Jack Mackenzie

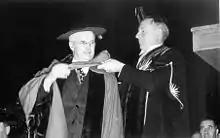
Chalmers Jack Mackenzie (on left) receiving honorary degree from the University of British Columbia. October 1947

Chalmers Jack Mackenzie, (July 10, 1888 – February 26, 1984) was a Canadian civil engineer, chancellor of Carleton University, president of the National Research Council, first president of Atomic Energy of Canada Limited, first president of Atomic Energy Control Board and instrumental in the development of science and engineering education in Canada.